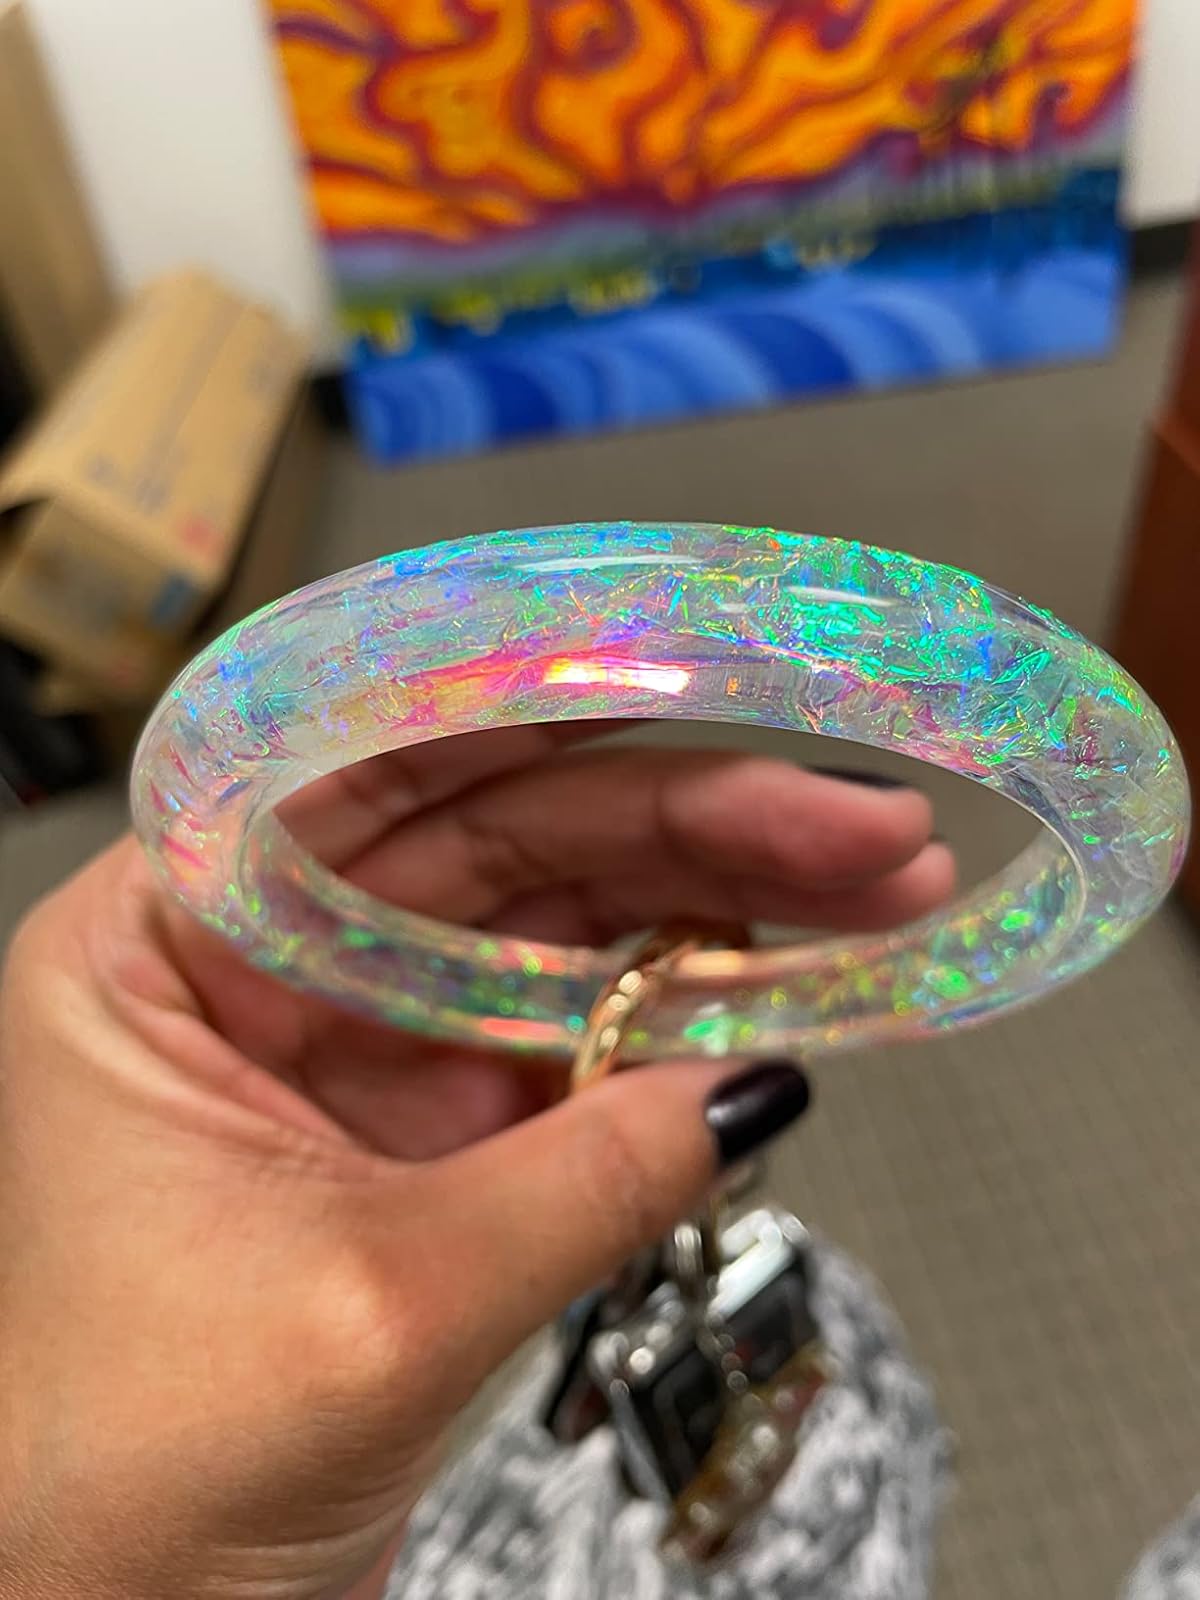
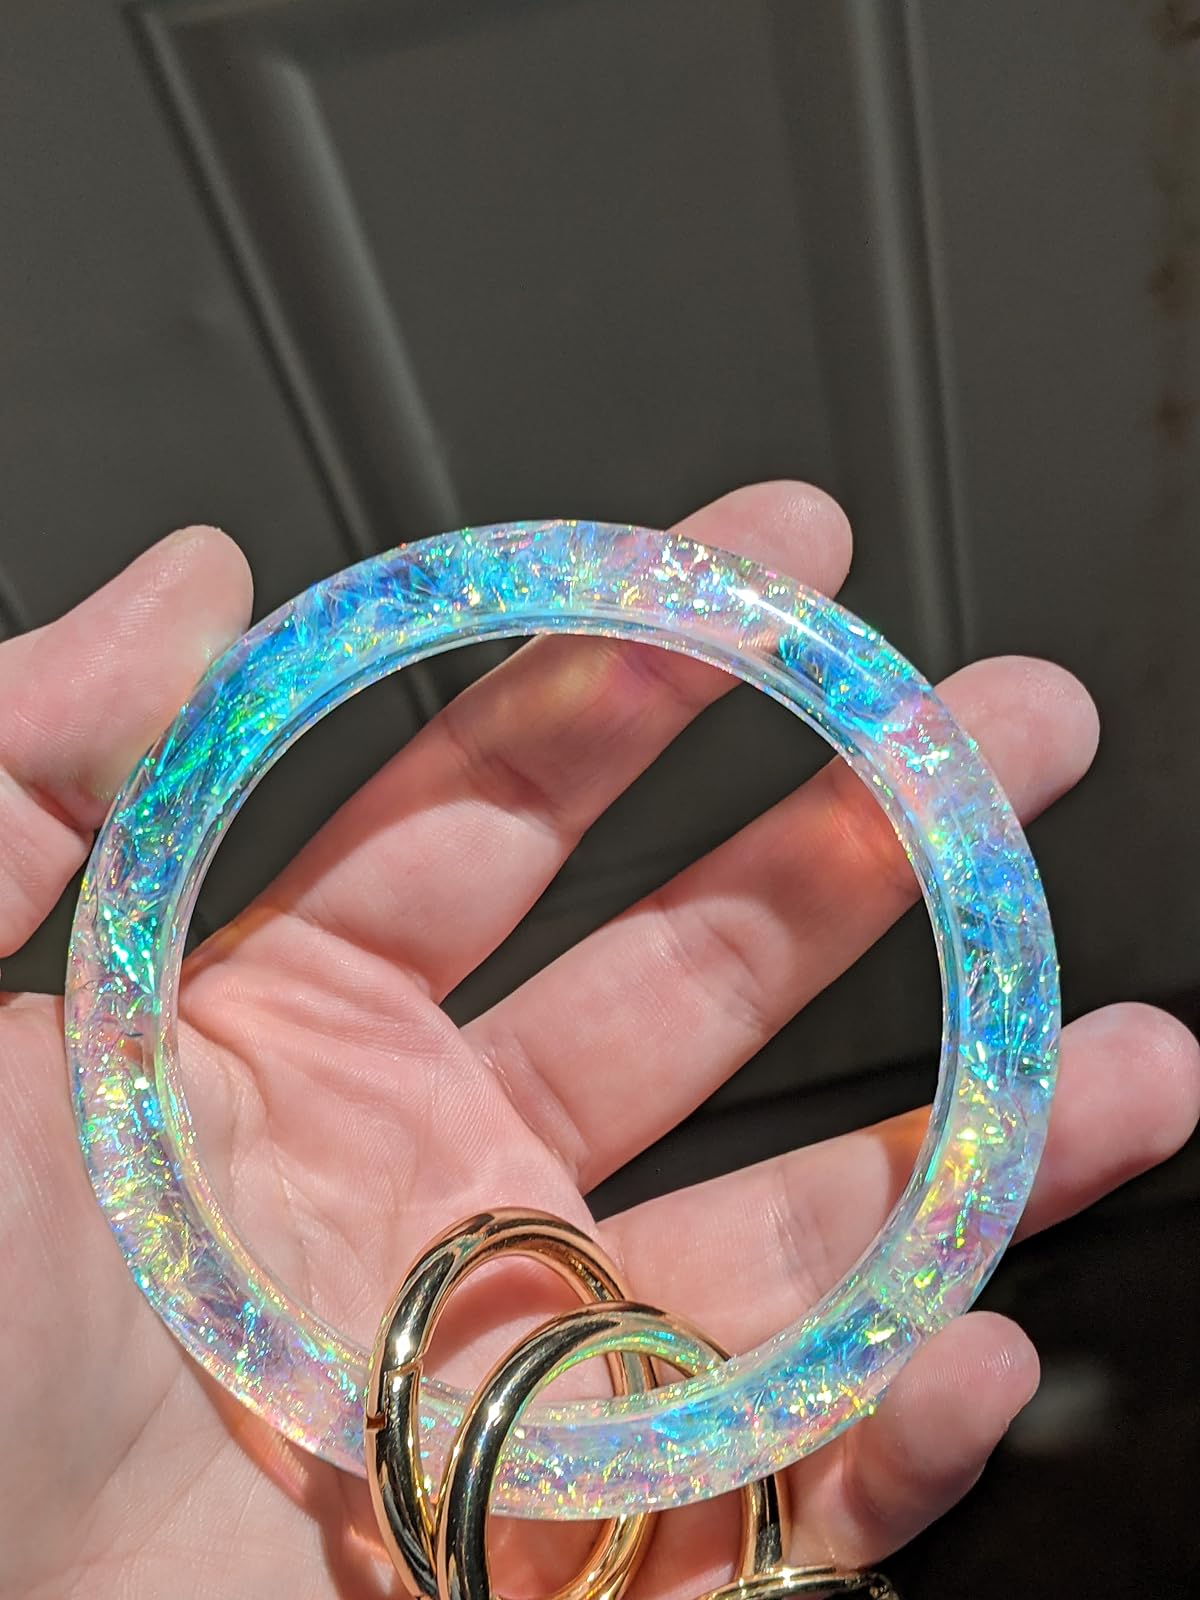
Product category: accessories_keychain
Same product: yes